Dickens, Texas

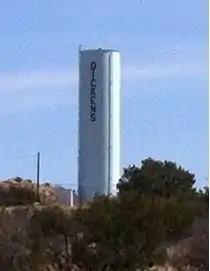
Water tower just outside Dickens

Dickens is located west of the center of Dickens County at (33.621341, –100.834987), with the Croton Breaks to the east and Mackenzie Peak to the north. U.S. Route 82 passes through Dickens, leading east to Guthrie and west to Lubbock. Texas State Highway 70 crosses the western side of town, leading north to Matador and southeast to Jayton.